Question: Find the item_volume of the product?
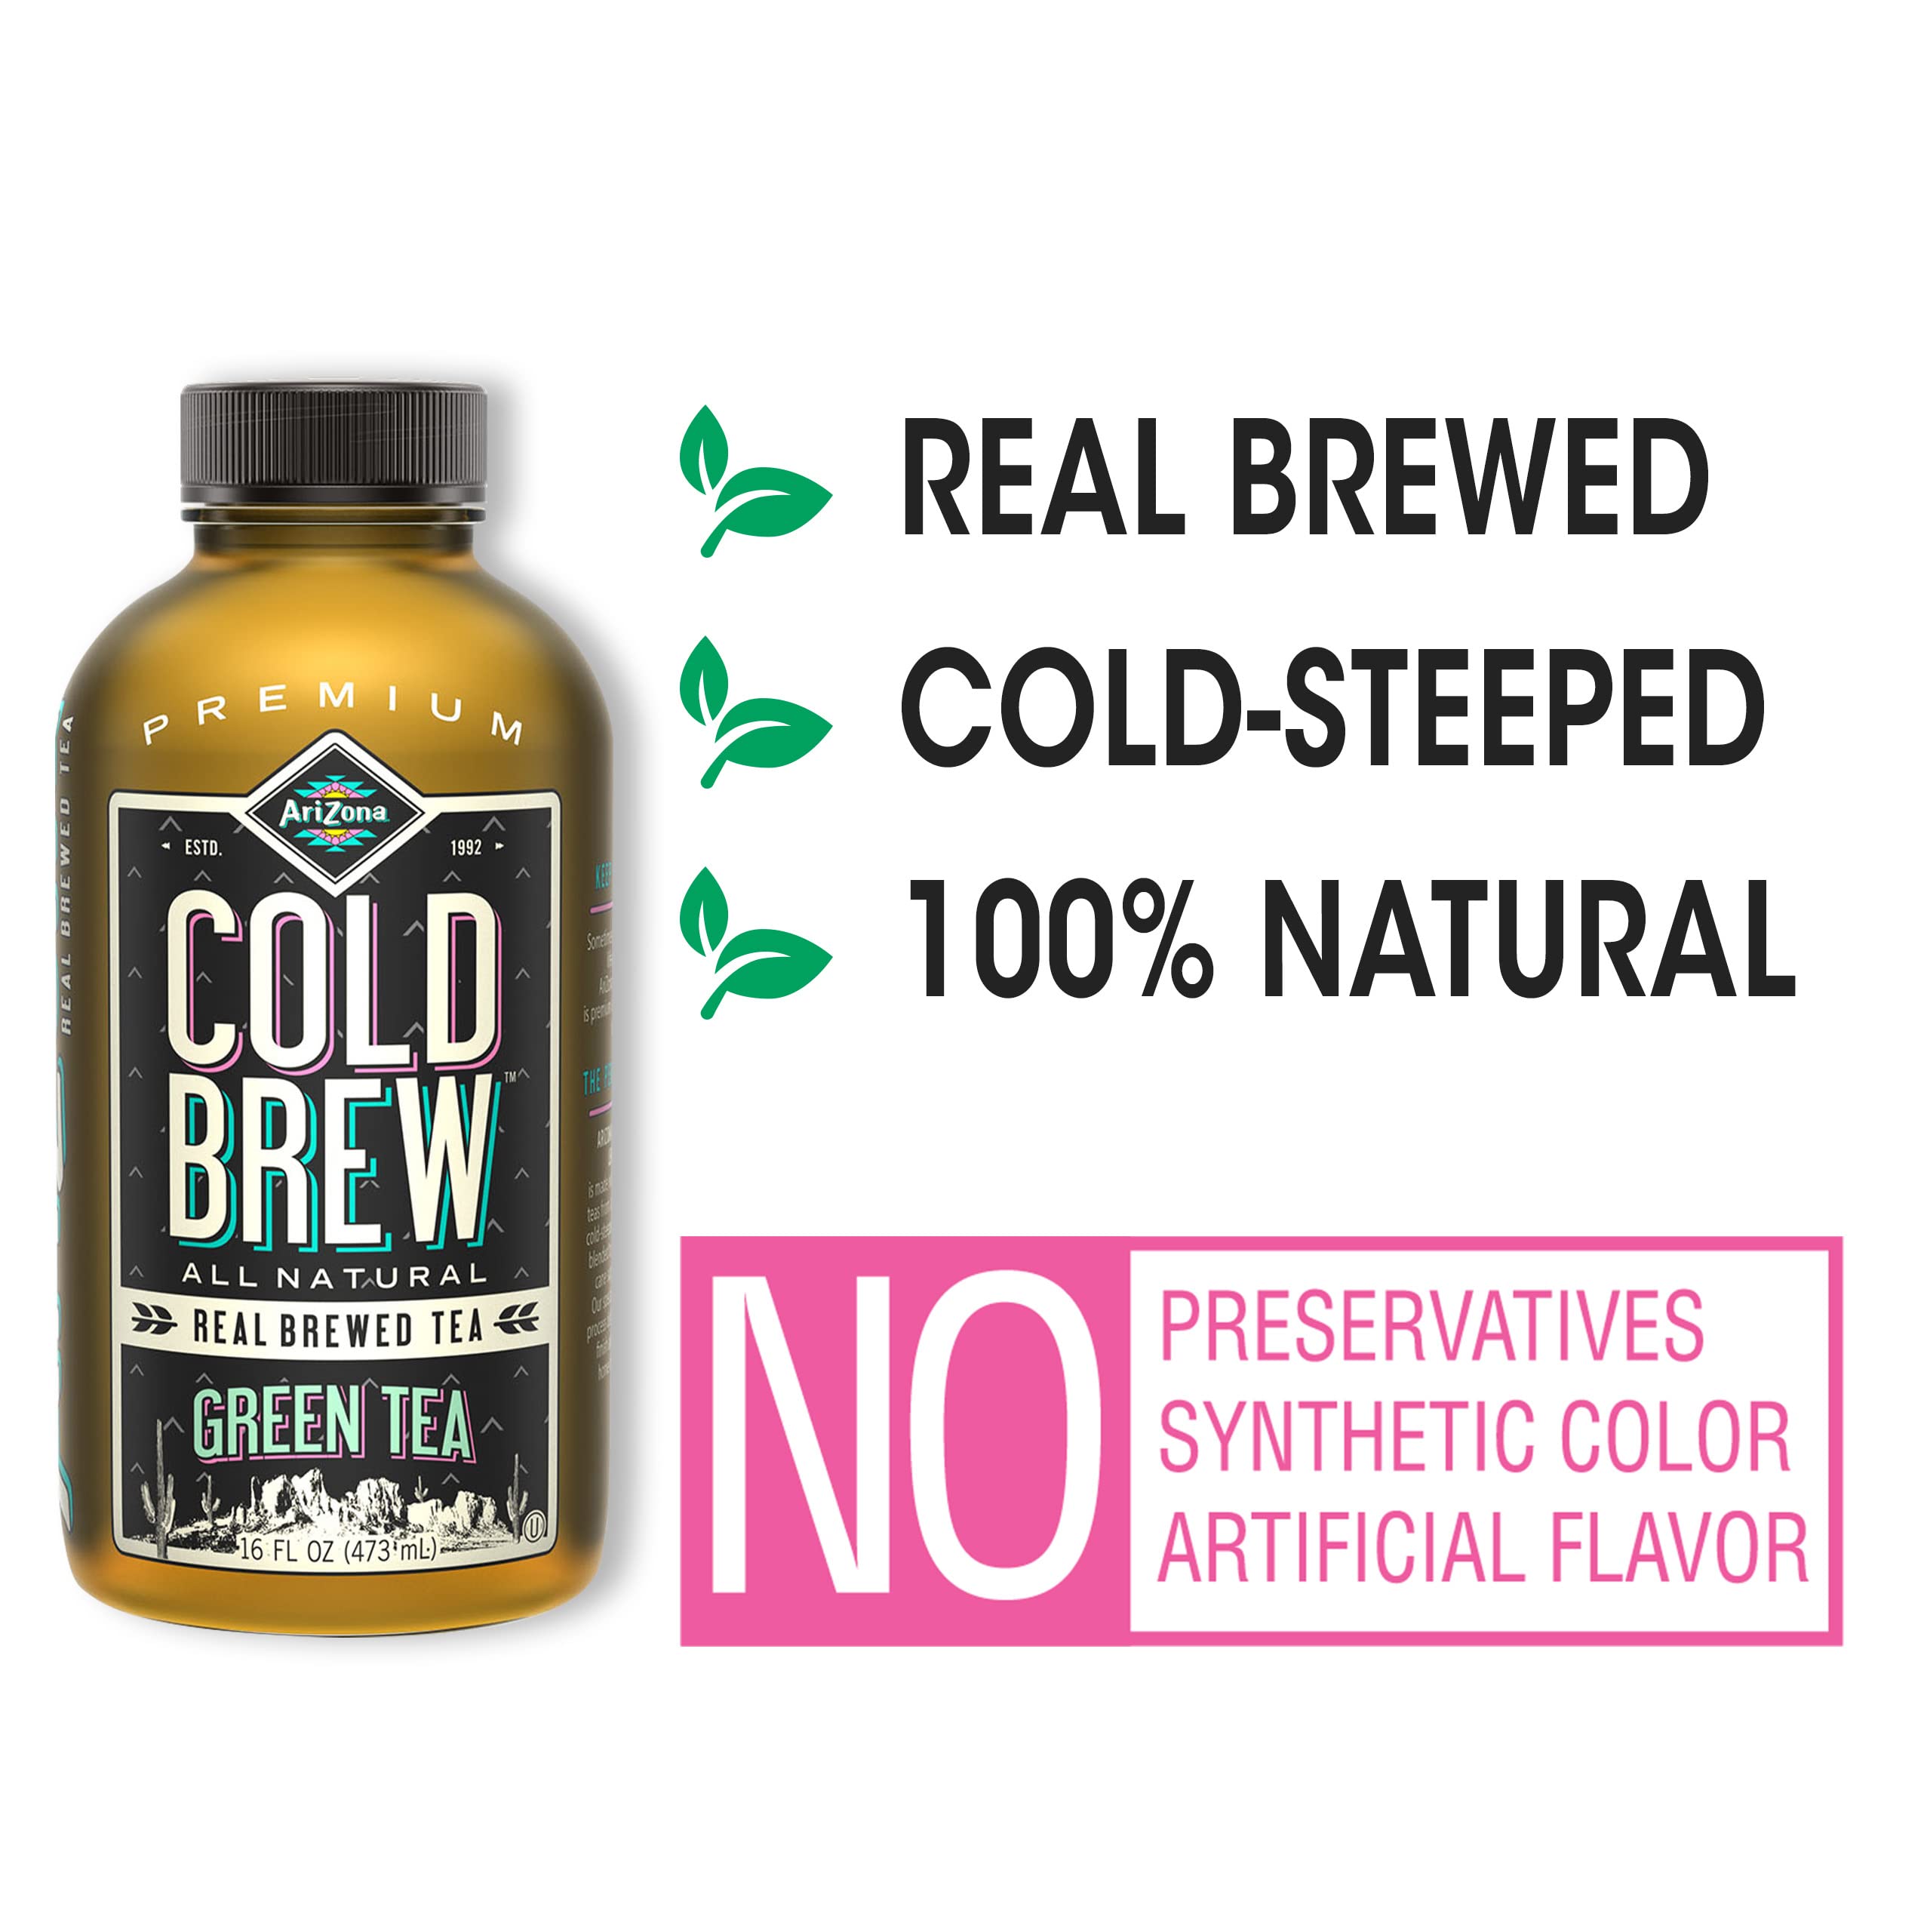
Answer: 16.0 fluid ounce